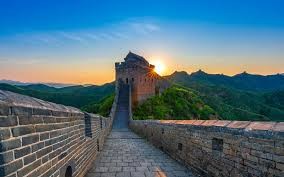
Landmark: Great Wall of China